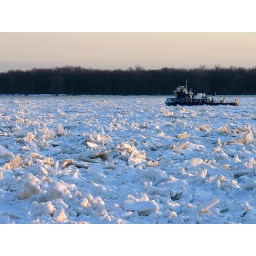
Ice breaker on the Niagara River working to clear the area around the water intakes for the power plant.